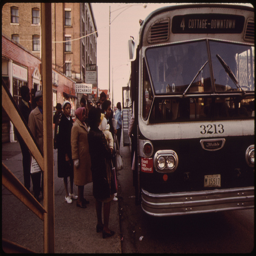
A crowd of people standing outside of a bus.
there is a bus that is stopped to pick people up
A bunch of people waiting to get on a bus in the 1960's.
A group of people gather by a bus with its doors open at the curb.
these people are waiting to get on a bus